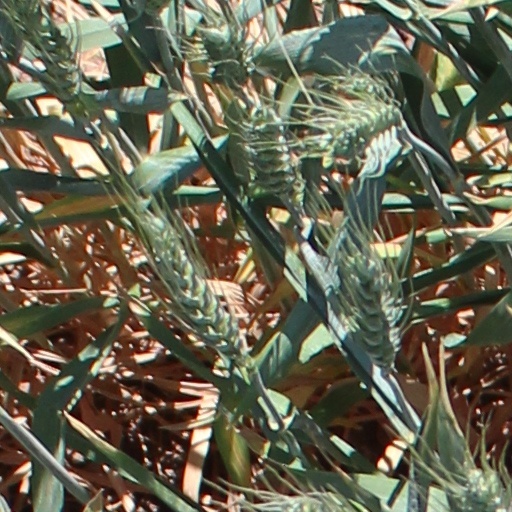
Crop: wheat